2010s in music

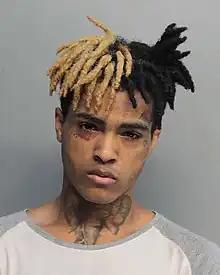
American rapper and singer XXXTentacion

Contemporary R&B had not been as prominent in the early 2010s as it was from the late 1980s to the mid-2000s when new jack swing was a fixture in popular music. Slow jams had largely been replaced by dance numbers and pop ballads. Contemporary R&B had begun to influence hipster musicians, creating a new genre called alternative R&B. New players had emerged from this subgenre, like the Weeknd, Solange, Blood Orange, SZA, the Internet, Steve Lacy, Kali Uchis, Syd, How to Dress Well, Kilo Kish, Sampha, Lion Babe, Jhene Aiko, Normani, Frank Ocean, Ravyn Lenae, Kehlani, Tinashe, Sabrina Claudio, Jason Derulo, H.E.R., Tory Lanez, Gallant, Daniel Caesar, King, Moses Sumney, Kelela, dvsn, Jorja Smith, PartyNextDoor, Jeremih, Khalid, Bryson Tiller, Summer Walker, Giveon, and Ella Mai.